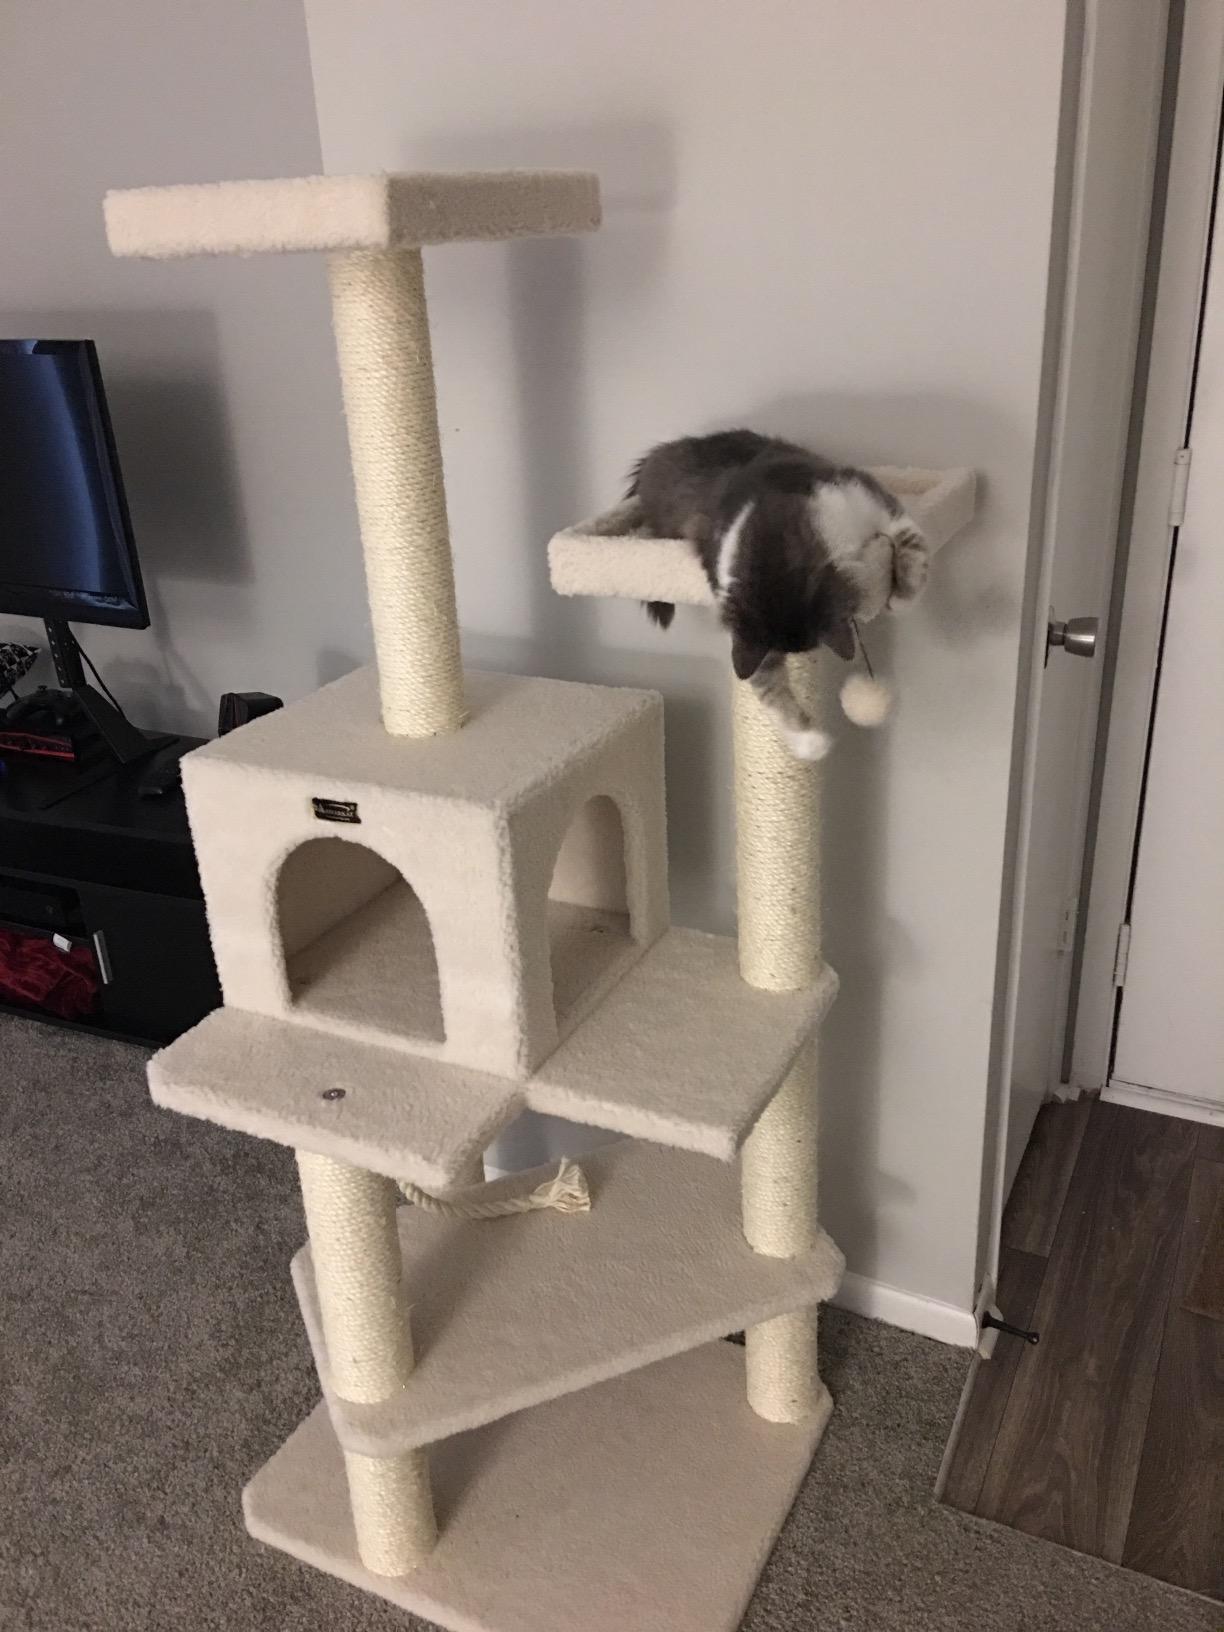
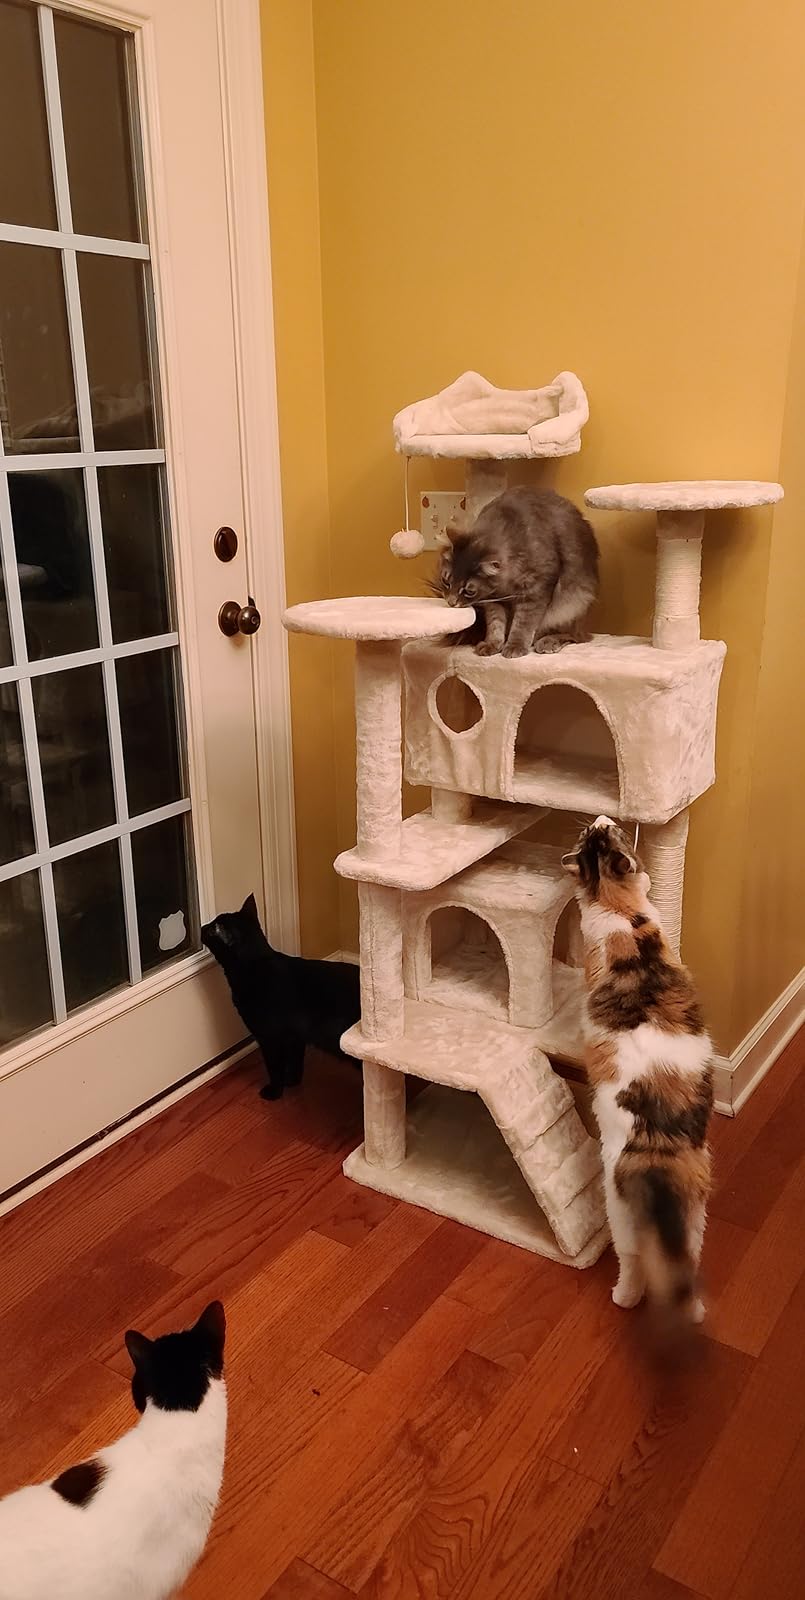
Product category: items_cat tree
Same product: no